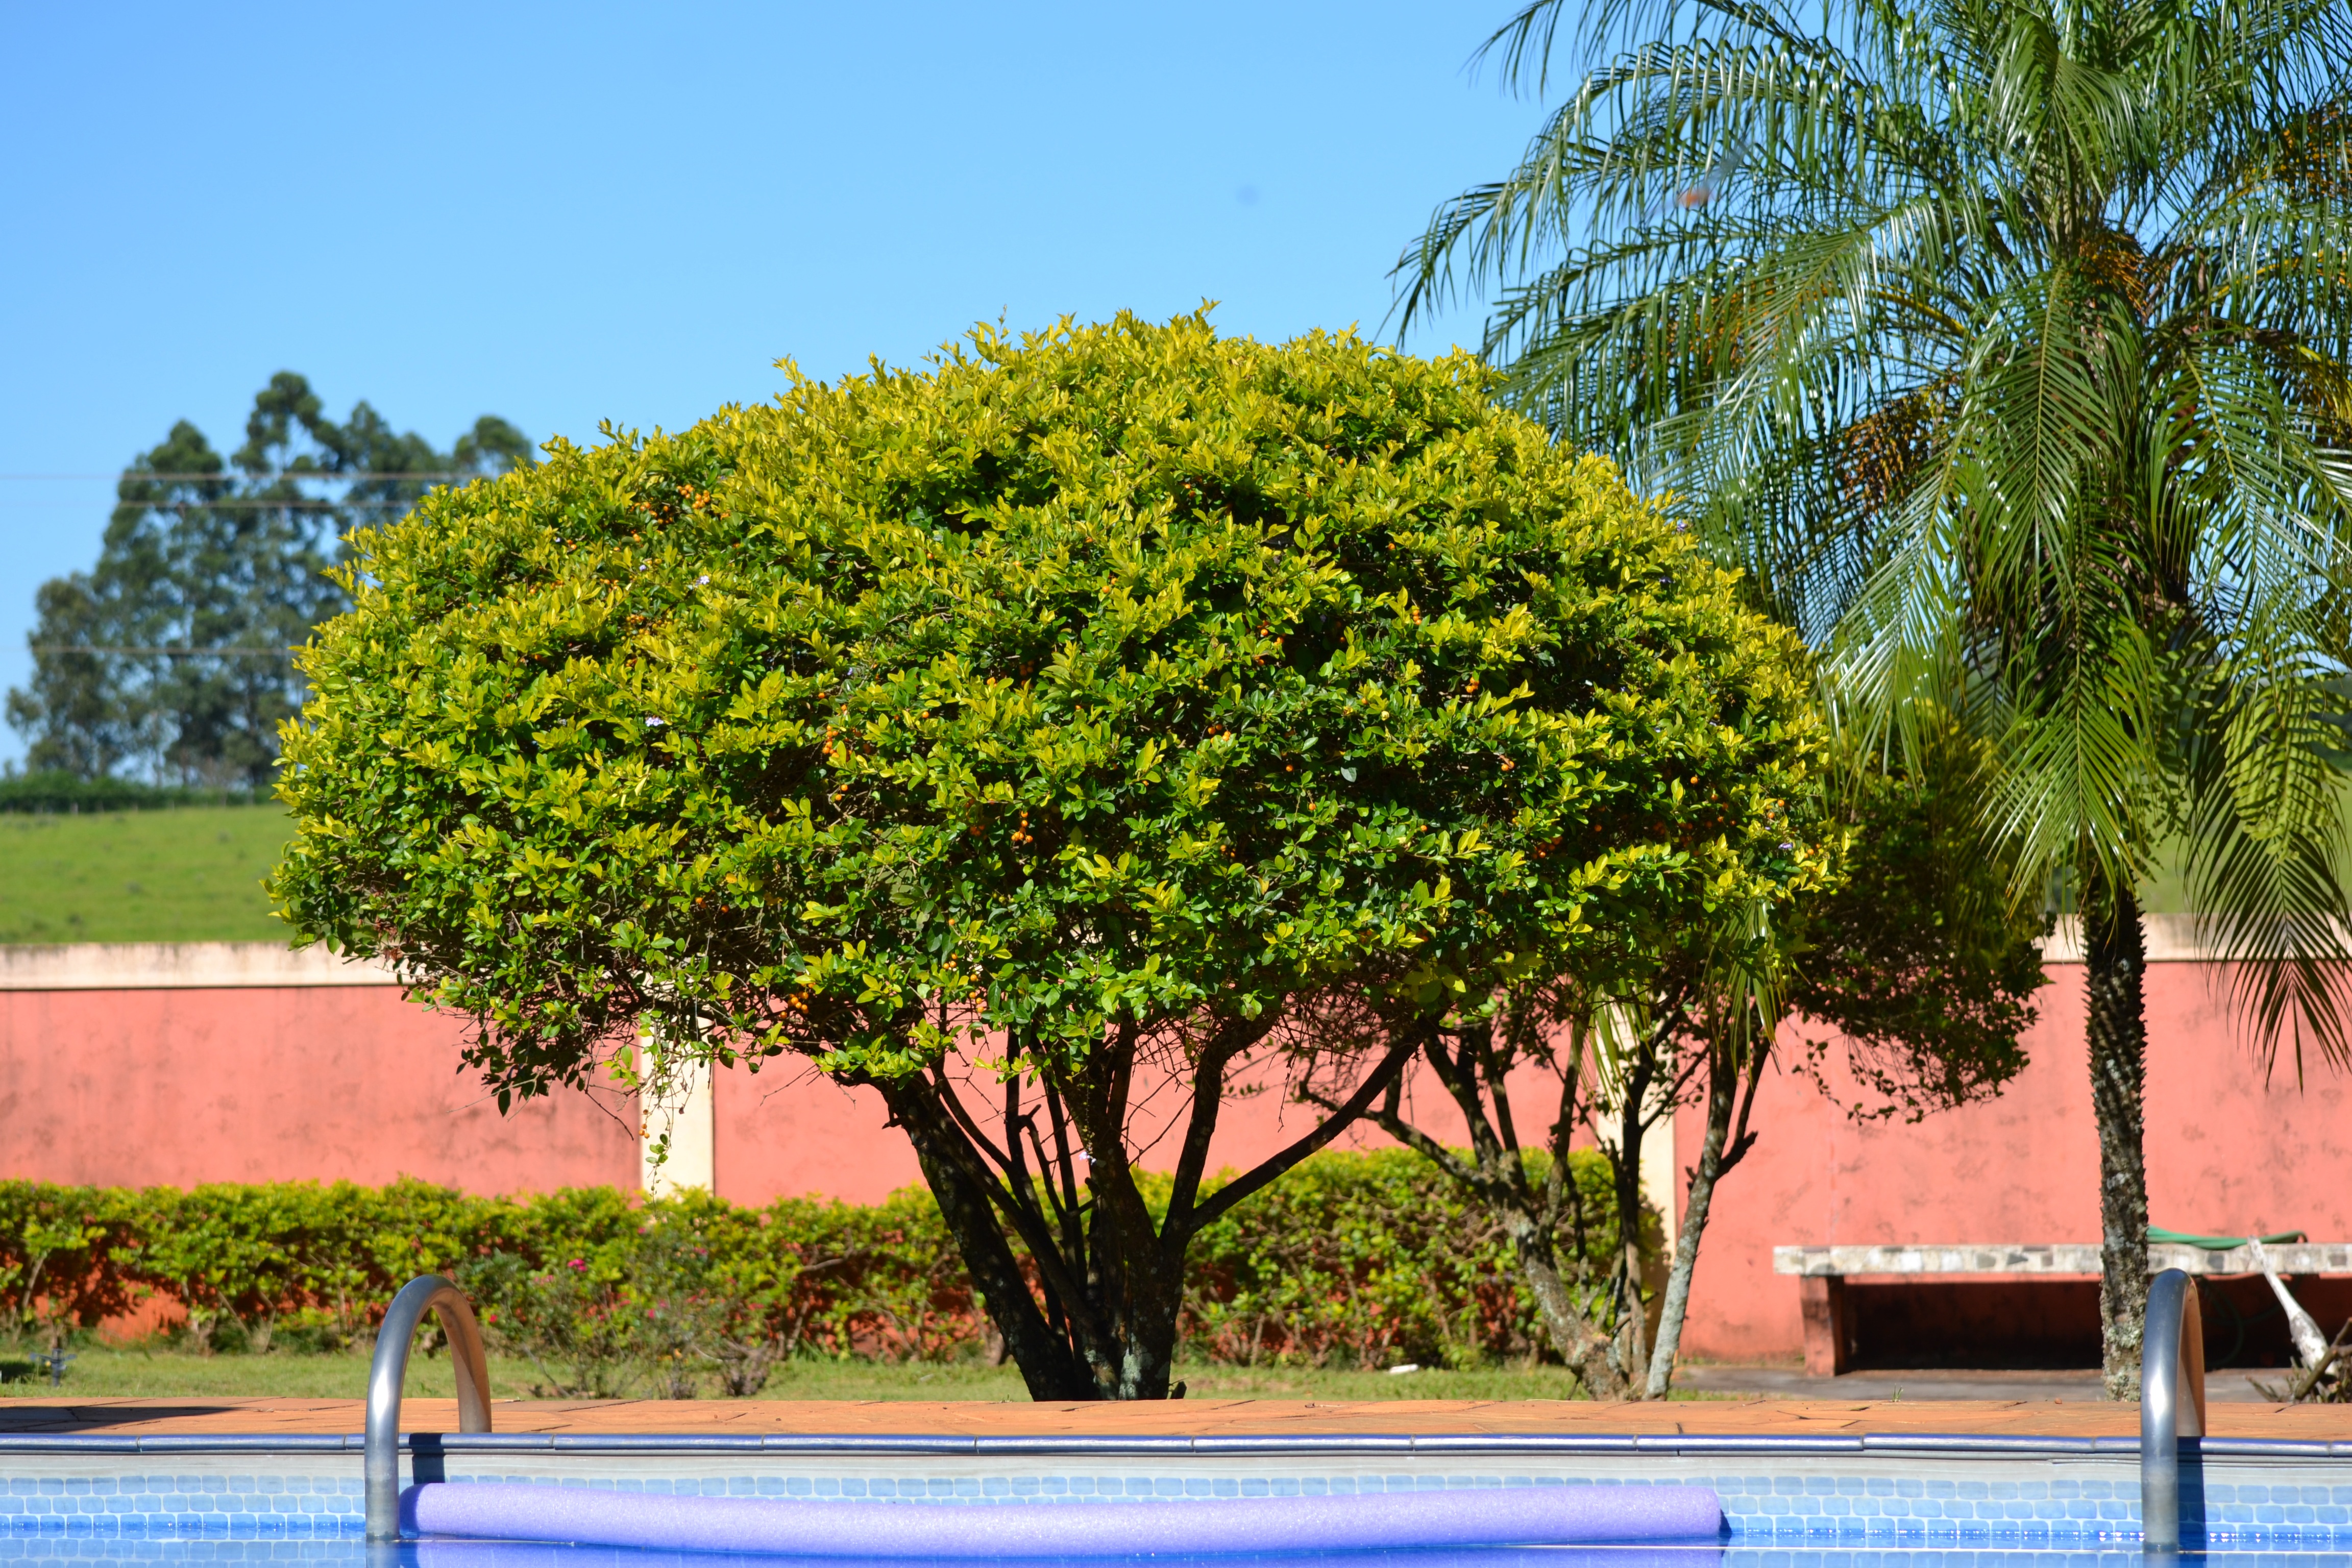
tree, nature, plant, flower, green, natural, botany, agriculture, garden, shrub, estate, flowering plant, woody plant, arecales